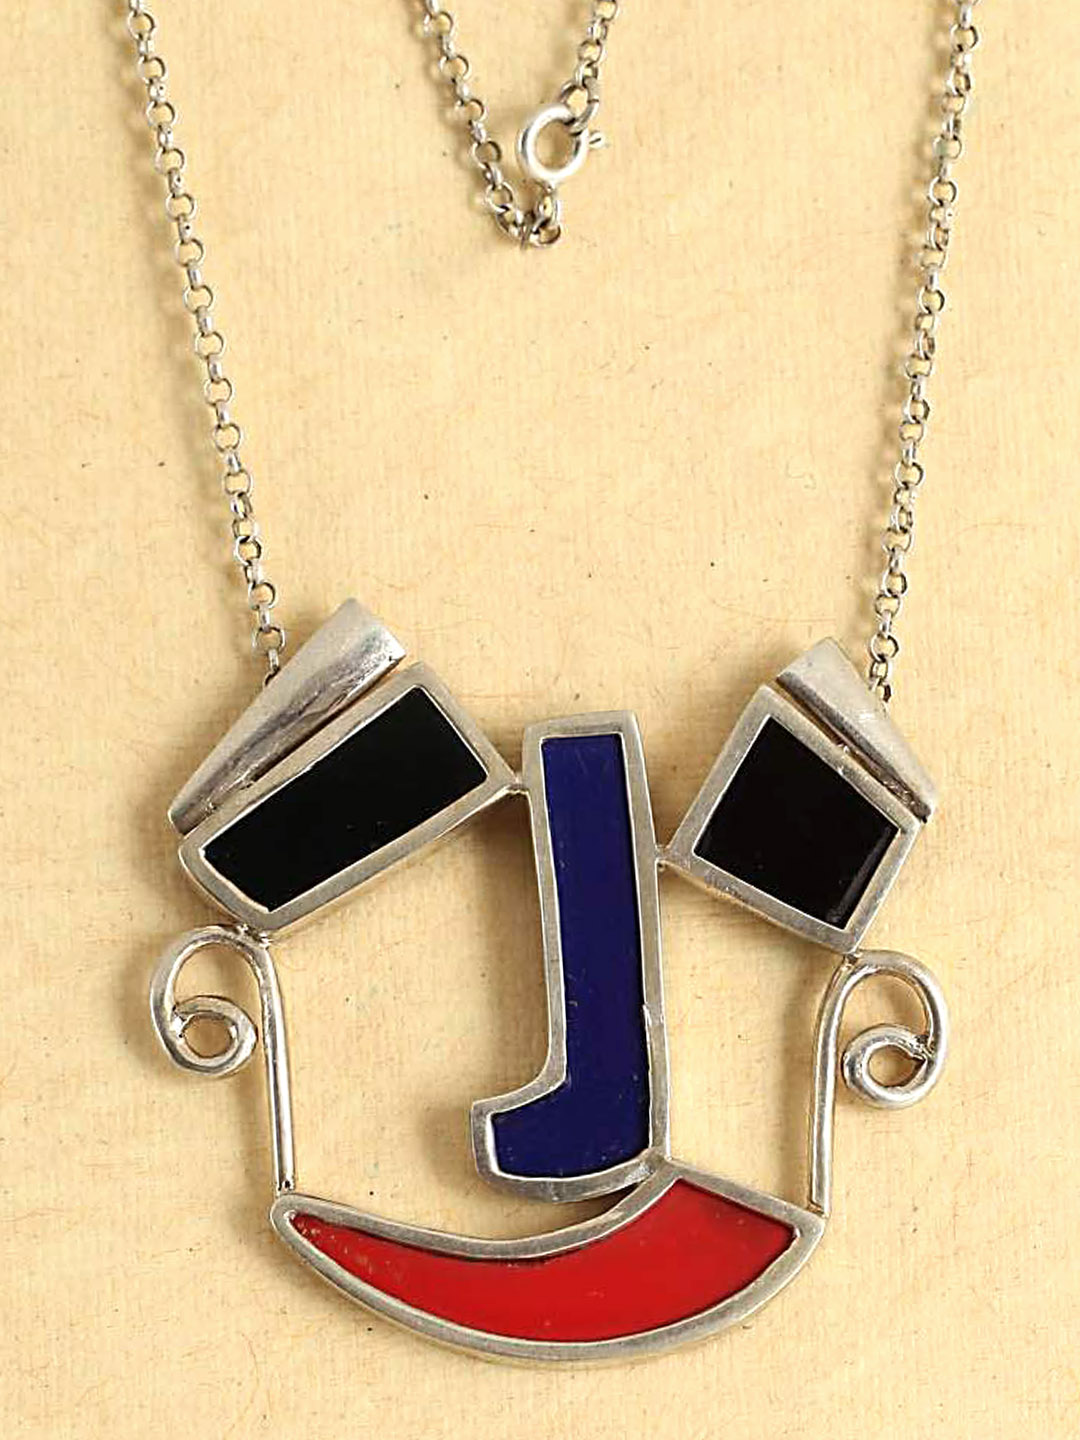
Rreverie Women Multi Coloured Pendant with Chain
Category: Accessories / Jewellery / Pendant
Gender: Women
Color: Silver
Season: Winter 2012
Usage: Casual